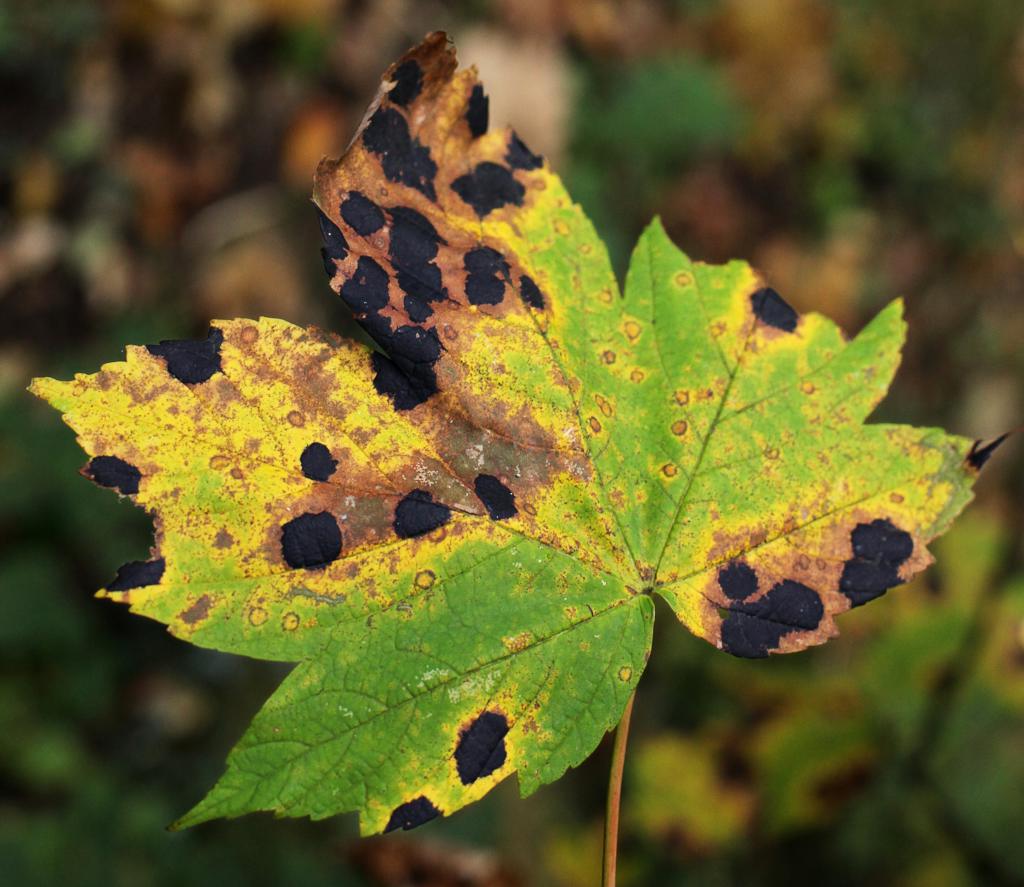
Plant: Maple
Disease: maple tar spot